Kadangot Makkam

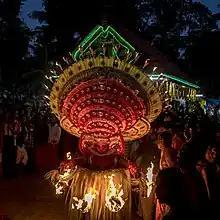
Kadangot Makkam theyyam at kannur

Kadangot Makkam is a regional Hindu goddess worshiped in the North Malabar region in Kerala, India. Makkam is worshipped and performed as Theyyam form, known as Makkappothi or Makkavum makkalum (literally meaning Makkam and her children).